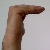
The image shows a hand gesture representing a space in Indian Sign Language.